Charles University

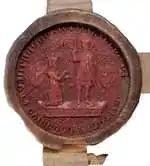
The insignia of the university; bone of contention between the universities

After long negotiations, Charles-Ferdinand was divided into German Charles-Ferdinand University and Czech Charles-Ferdinand University by an act of the Cisleithanian Imperial Council, which Emperor Franz Joseph sanctioned on 28 February 1882. Each section was entirely independent of the other, and enjoyed equal status. The two universities shared medical and scientific institutes, the old insignia, aula, library, and botanical garden, but common facilities were administered by the German University. The first rector of the Czech University became .